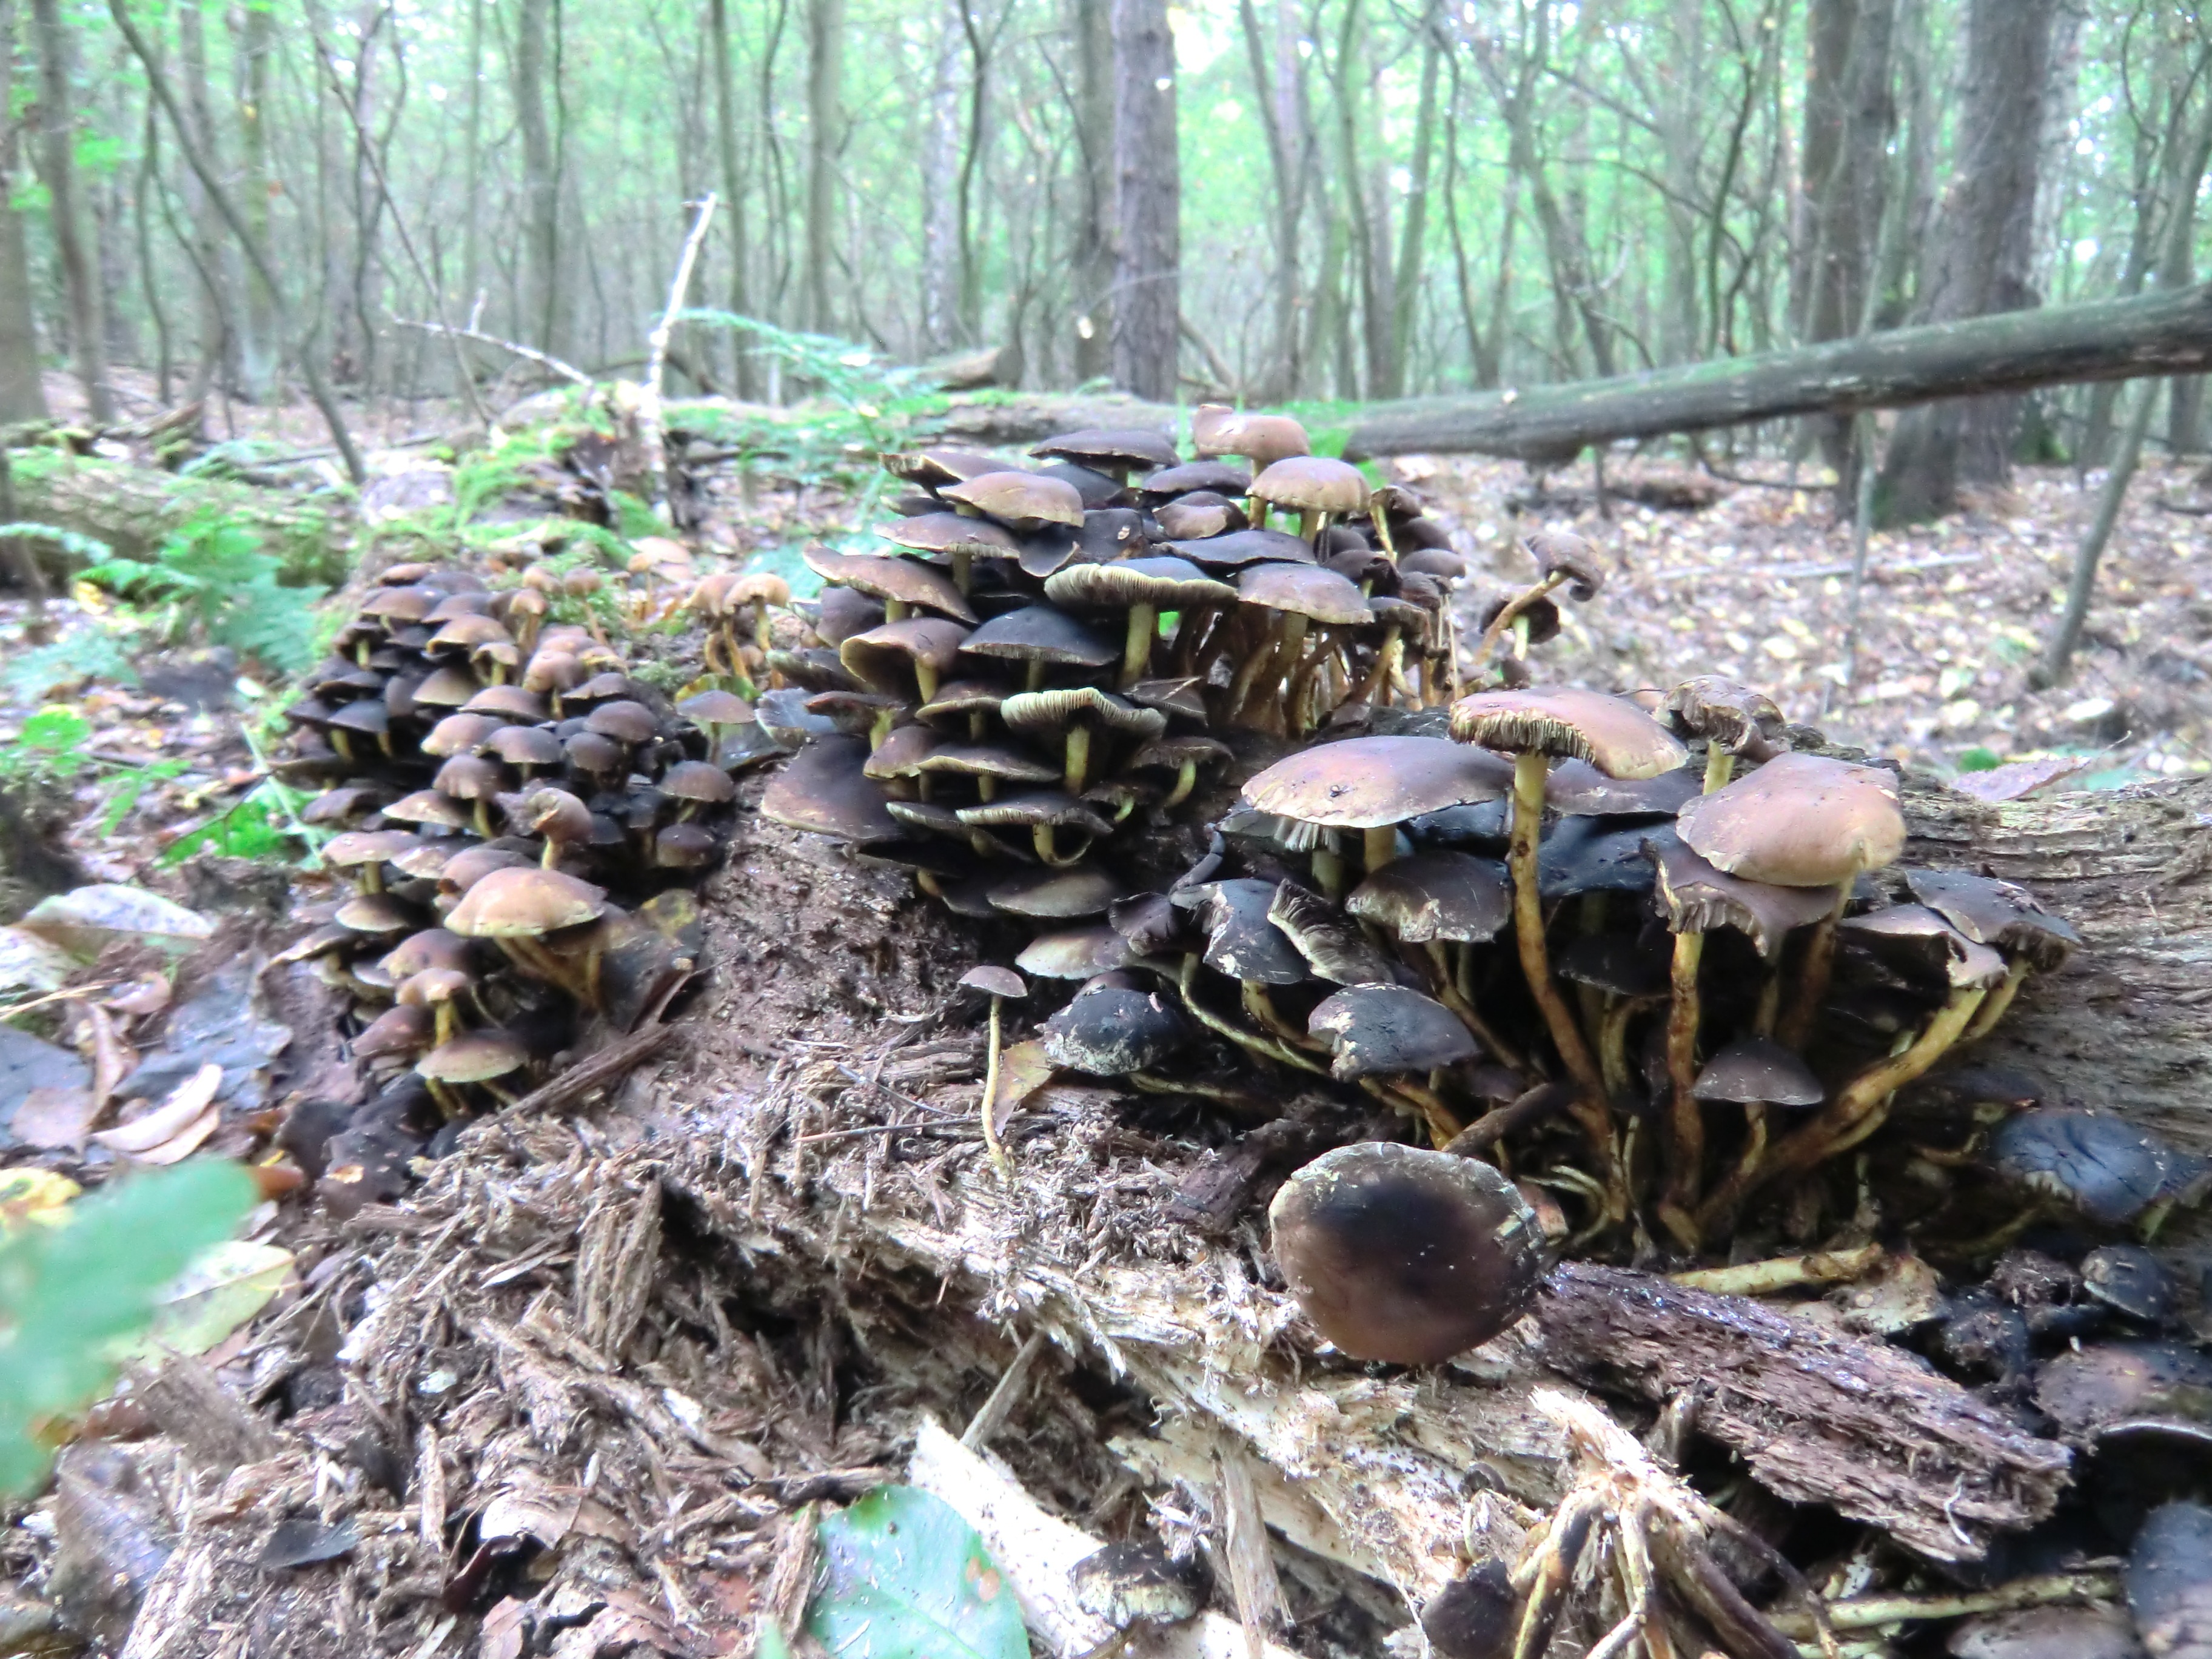
forest, trail, autumn, mushroom, forest floor, fungus, mushrooms, woodland, habitat, tree fungi, oyster mushroom, natural environment, penny bun